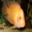
Label: aquarium_fish